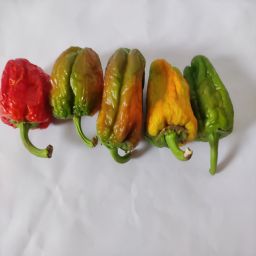
Crop: Bell Pepper
Quality: Old